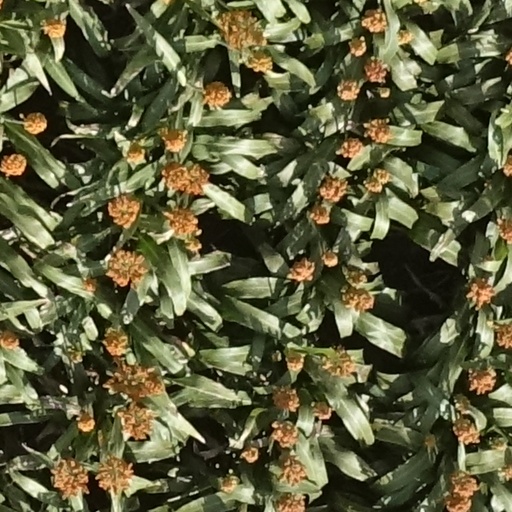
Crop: sorghum